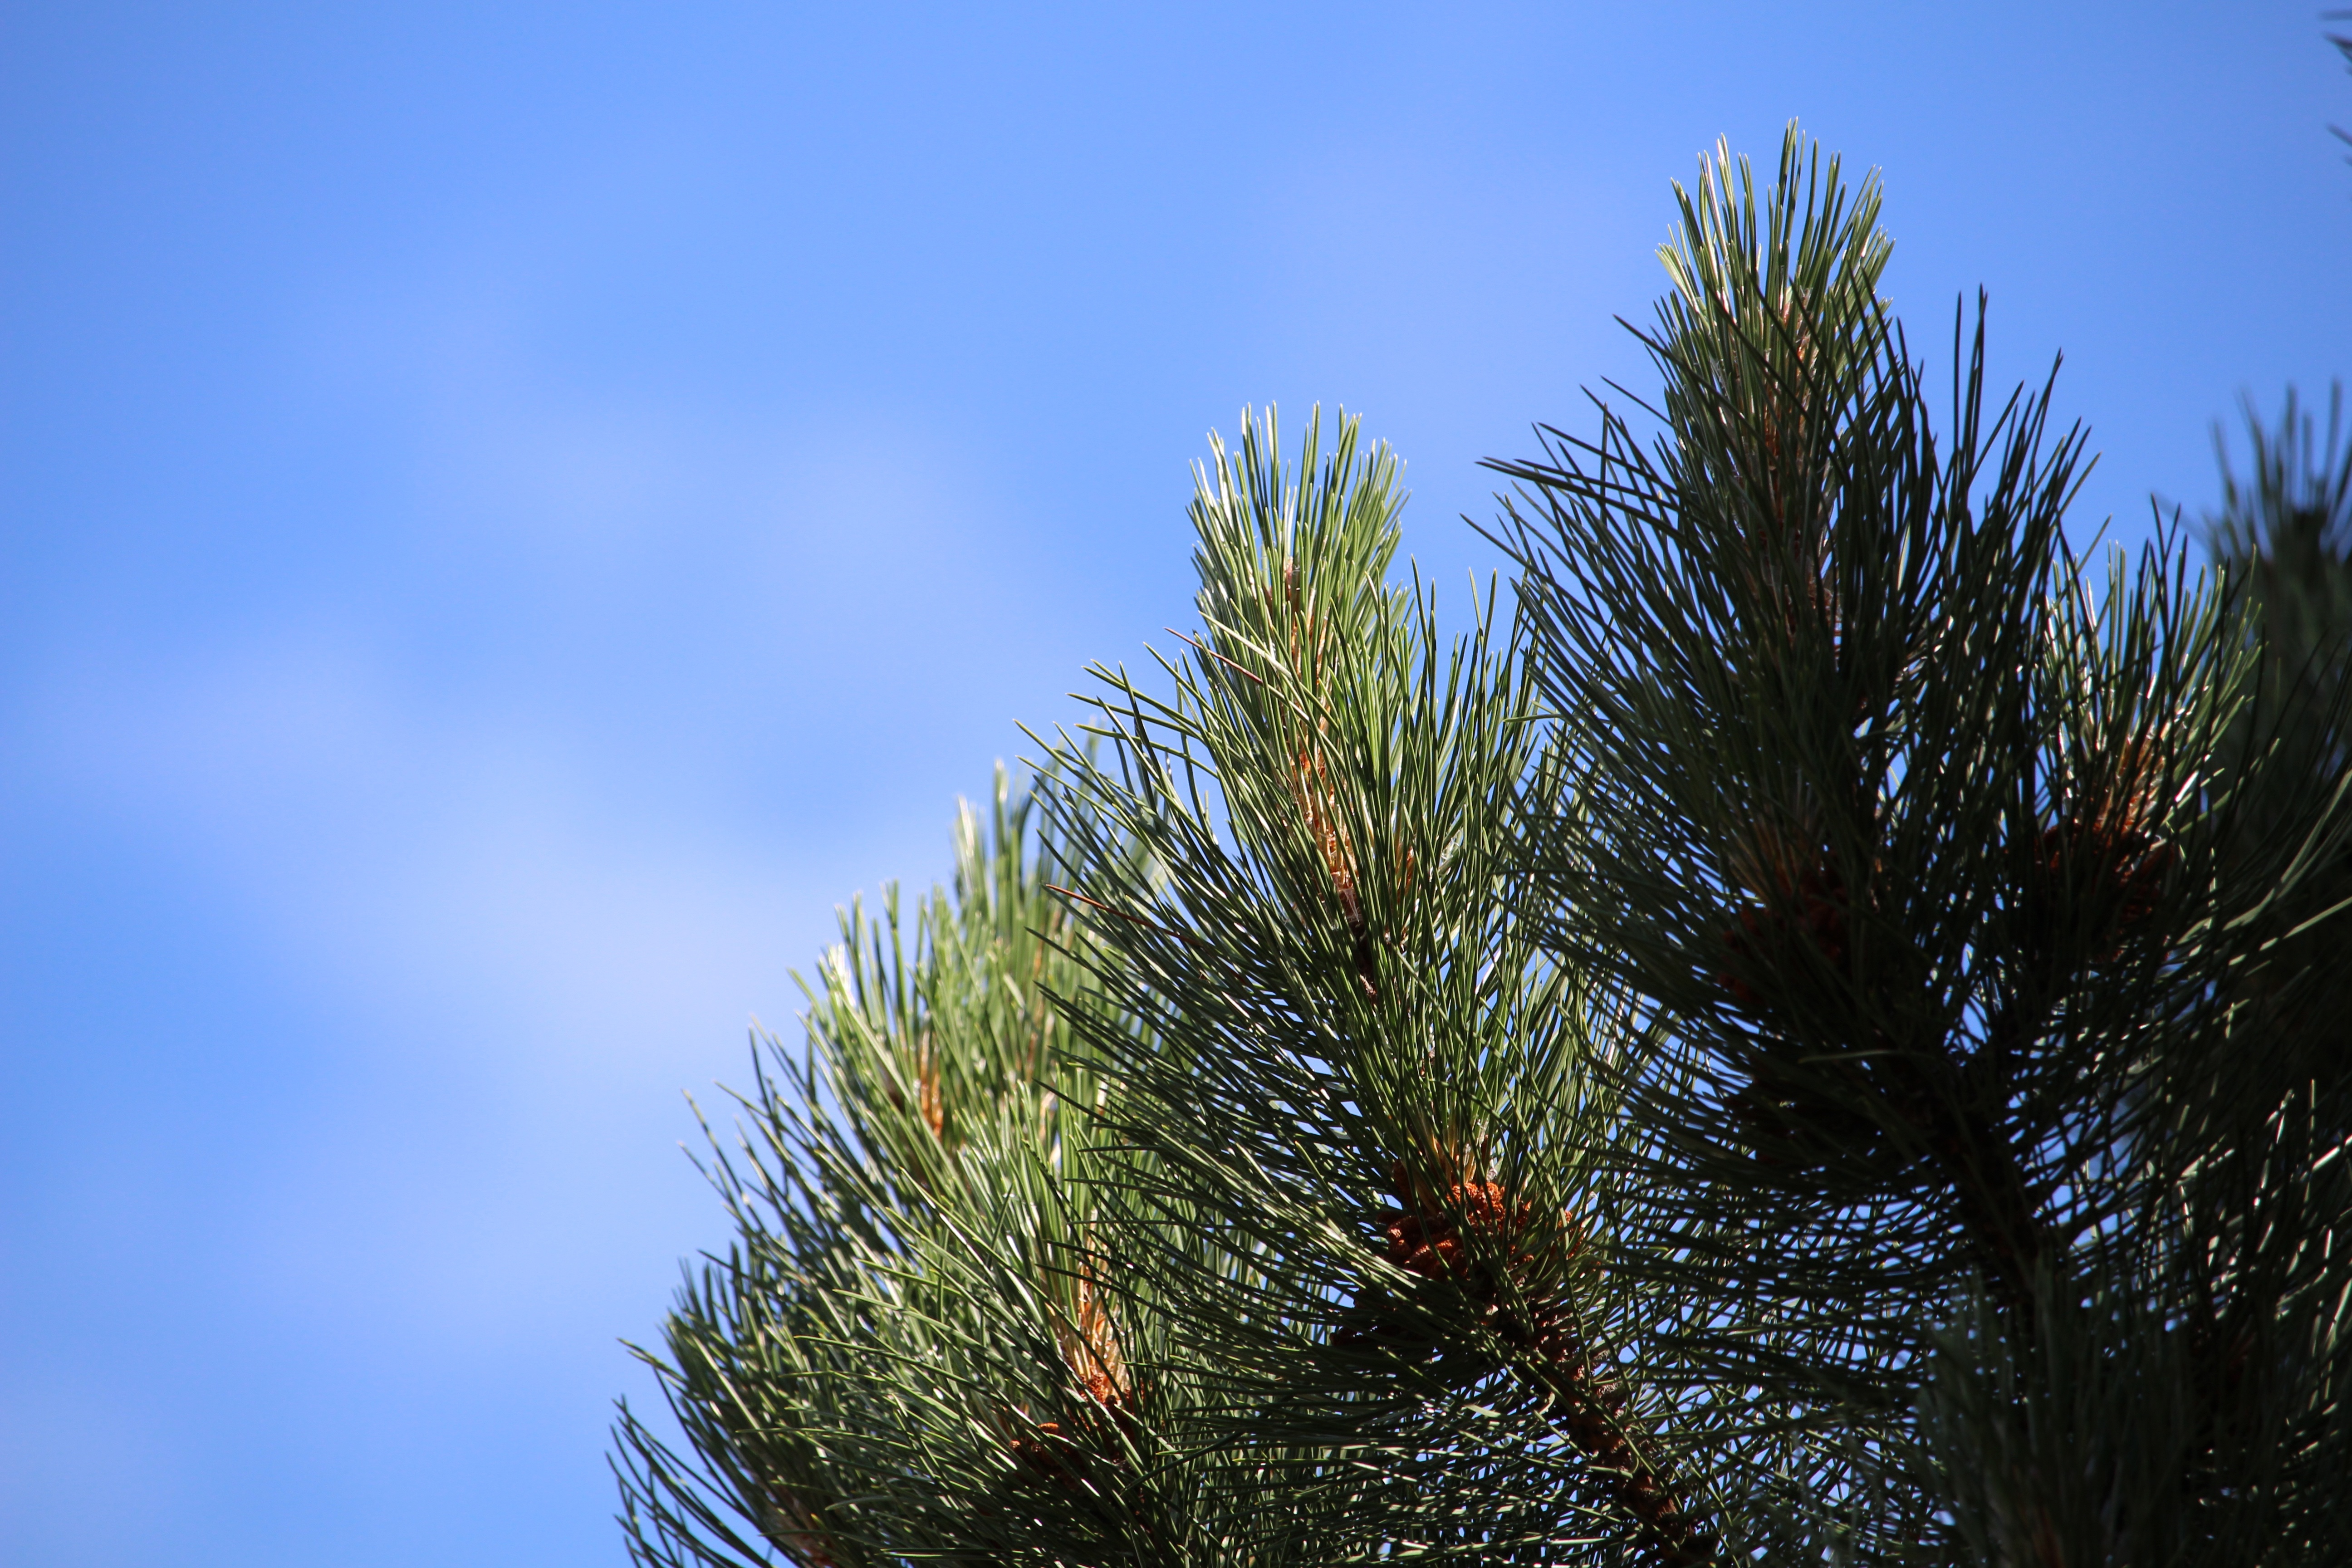
tree, nature, grass, branch, plant, sky, sunlight, leaf, flower, wind, summer, pine, green, blue, fir, close, flora, conifer, spruce, needles, ecosystem, pine branch, grass family, woody plant, land plant, arecales